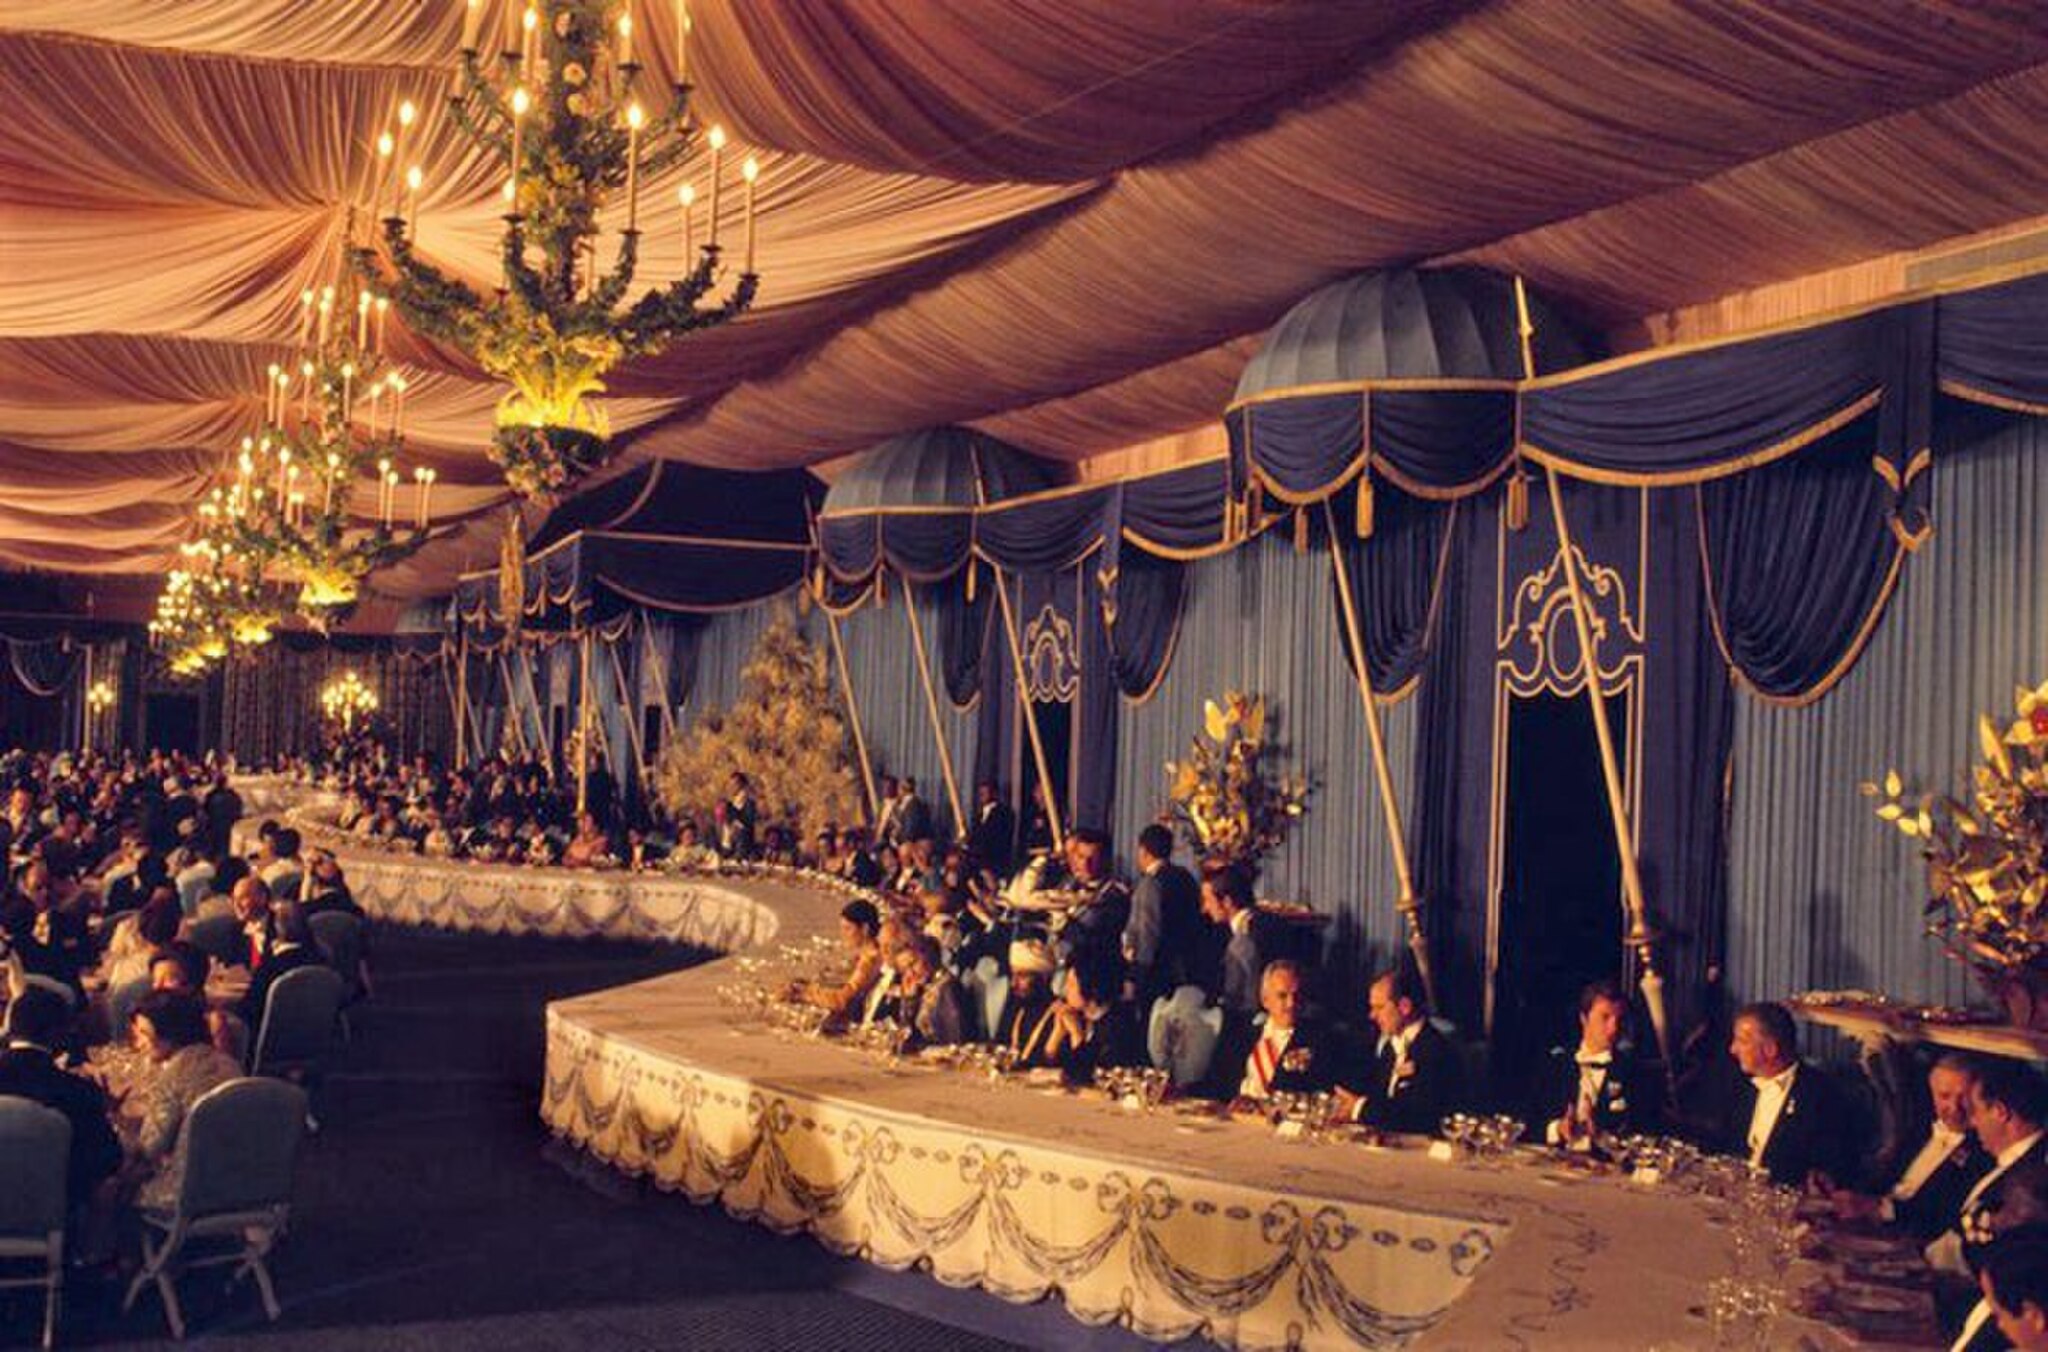
Title: ShahanshahiIran2500YearsGuest16m
Description: Banquet given in honor of representatives of foreign nations for the Persepolis festivals, October 1971
Date: 1971-10
Categories: PD Iran, 2500 year celebration of the Persian Empire, Template Unknown (author)